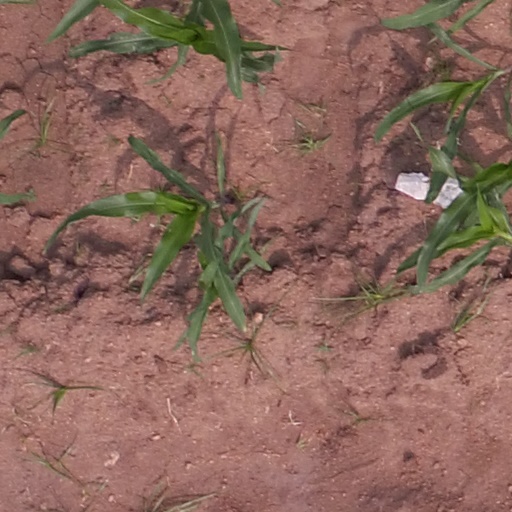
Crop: maize; corn